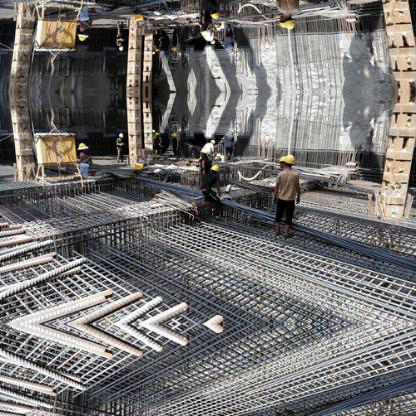
Objects in the image:
label: helmet
label: helmet
label: helmet
label: helmet
label: helmet
label: helmet